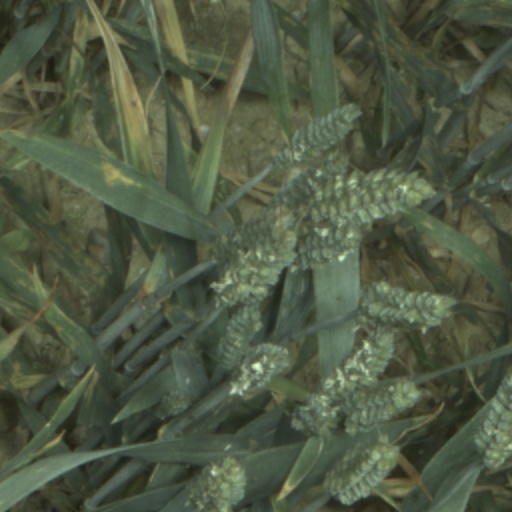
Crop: wheat